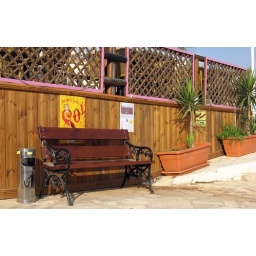
outside a bar in Cyprus, just looked nice with the pink trellis, and plants beside